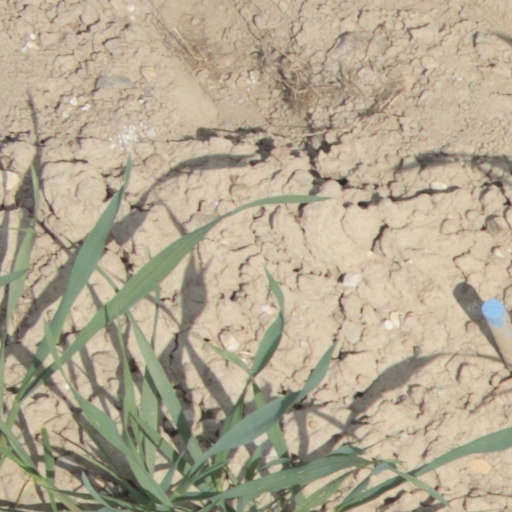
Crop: wheat